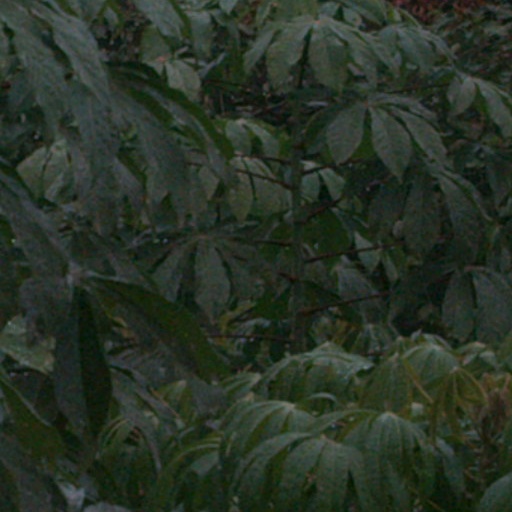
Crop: cassava